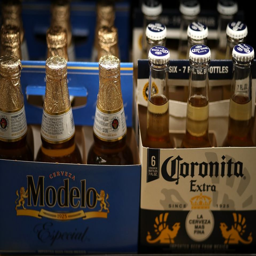
bottles of beer are displayed on the a shelf at a supermarket .